Harbor Defenses of Boston

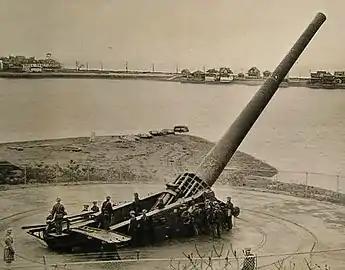
One of Fort Duvall's 16-inch M1919 guns.

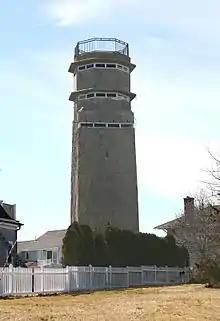
Fire control tower near Fort Duvall.

The Board of Fortifications was convened in 1885 under Secretary of War William Crowninshield Endicott to develop recommendations for a full replacement of existing coast defenses. Most of its recommendations were adopted, and construction began in 1892 on new forts to defend the Boston area. Two underwater minefields also guarded the harbor. Construction continued during the command of John L. Tiernon; most of the forts were completed by the end of 1904, and the last was completed in 1907. The complex geography of the harbor area required seven forts to defend it, including the rebuilding of parts of Fort Warren on George's Island. The six new forts were Fort Banks and Fort Heath in Winthrop, Fort Strong on Long Island, Fort Andrews on Peddocks Island, Fort Revere on Point Allerton in Hull (on the site of the Revolutionary War's Fort Independence), and Fort Standish on Lovells Island. The heavy weapons were as follows: Fort Banks had sixteen 12-inch (305 mm) mortars in the "Abbot Quad" configuration (four pits in a square with four mortars per pit) to concentrate their fire; it was the first mortar battery of the Endicott program completed. Nearby Fort Heath had three 12-inch guns on disappearing carriages. Fort Strong had five 10-inch (254 mm) disappearing guns while Fort Andrews had sixteen 12-inch mortars with the pits in an open-back line to improve reloading. Fort Warren was rebuilt with two 12-inch and five 10-inch disappearing guns, Fort Revere had two 12-inch guns on barbette carriages, and Fort Standish had four 10-inch guns. Medium-caliber weapons included two 4.72-inch (120 mm) Armstrong guns at Fort Strong, two 6-inch (152 mm) guns and two 5-inch (127 mm) guns at Fort Andrews, six 6-inch guns and two 5-inch guns at Fort Revere, and five 6-inch guns at Fort Standish. Smaller weapons were also provided to defend the minefields against minesweepers; these were primarily several models of 3-inch (76 mm) guns with an odd pair of 4-inch (102 mm) guns at Fort Warren.